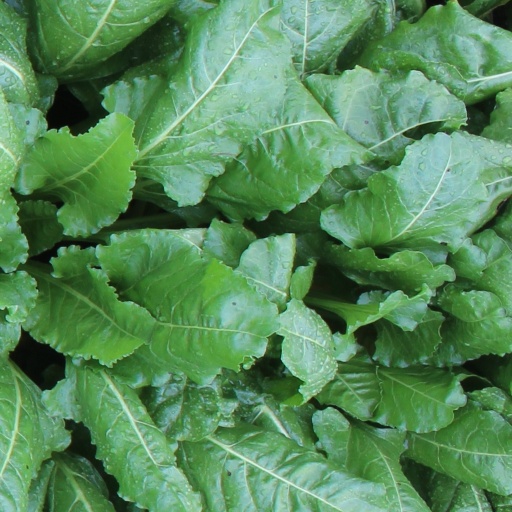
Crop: sugar beet